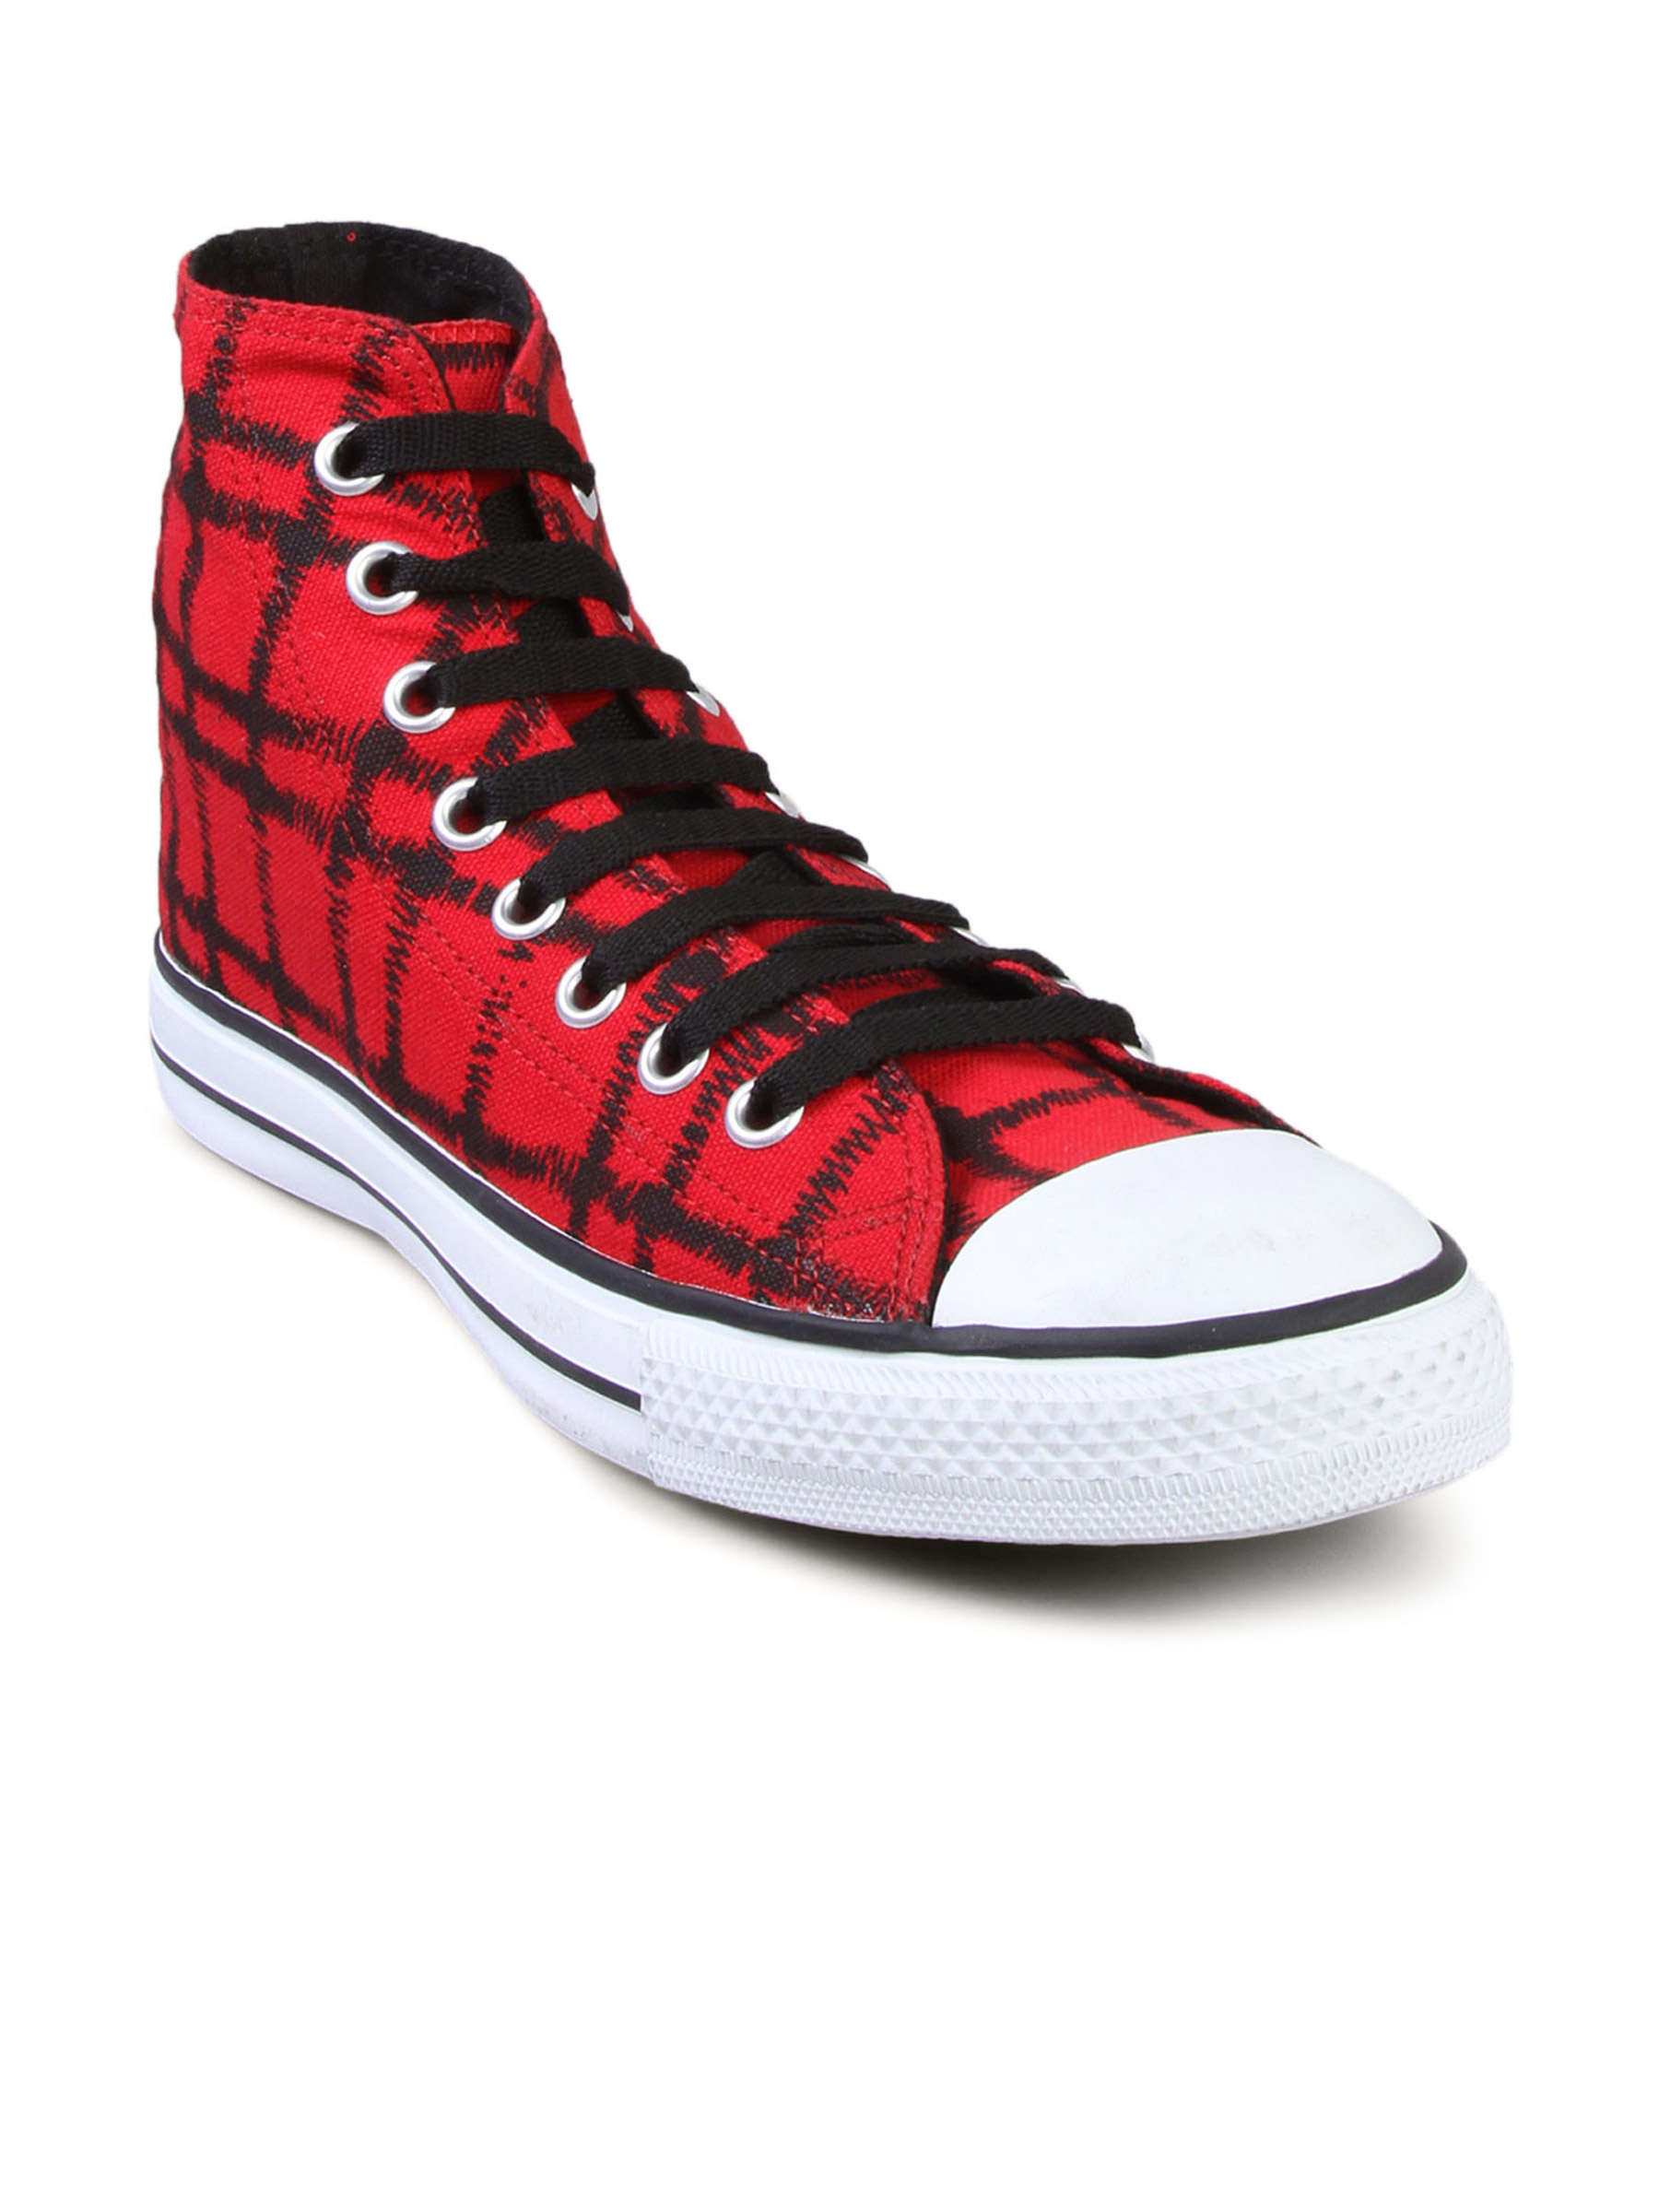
Converse Unisex Chuck Taylor Stitch Print HI Red Canvas Shoe
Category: Footwear / Shoes / Casual Shoes
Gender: Unisex
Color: Red
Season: Summer 2012
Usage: Casual